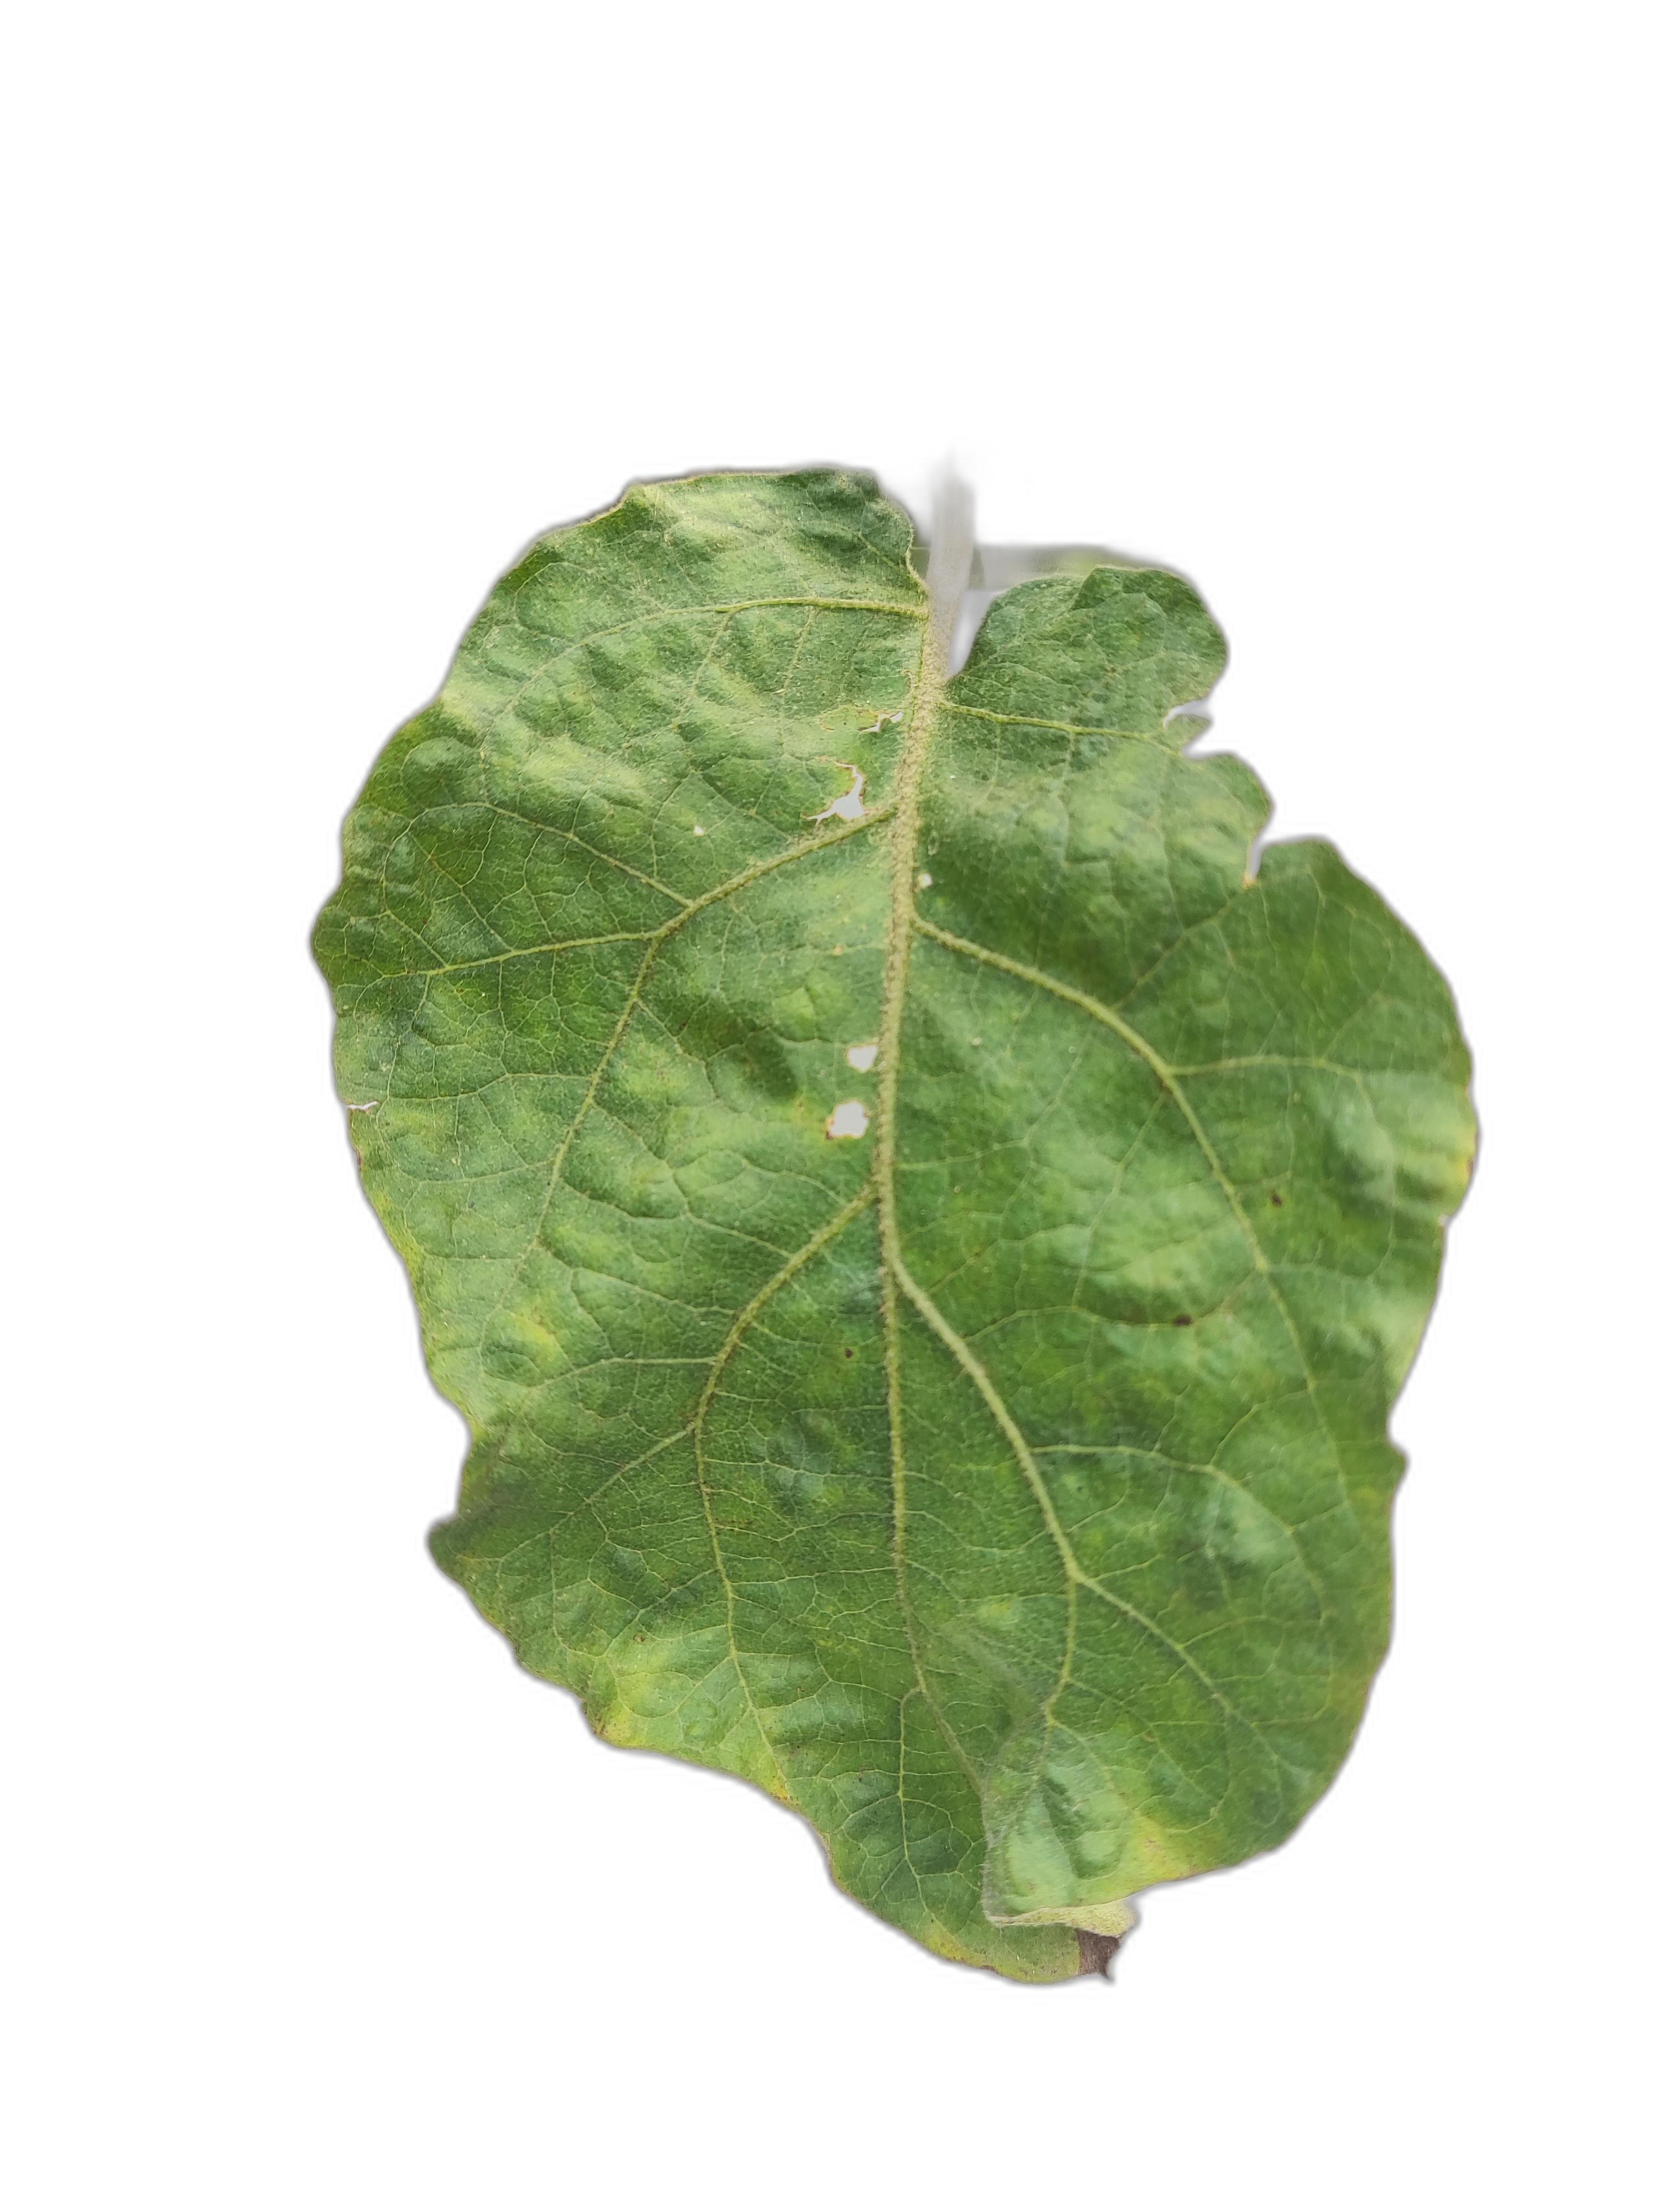
Label: Mosaic Virus Disease